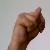
The image shows a hand gesture representing the letter 'N' in Indian Sign Language.